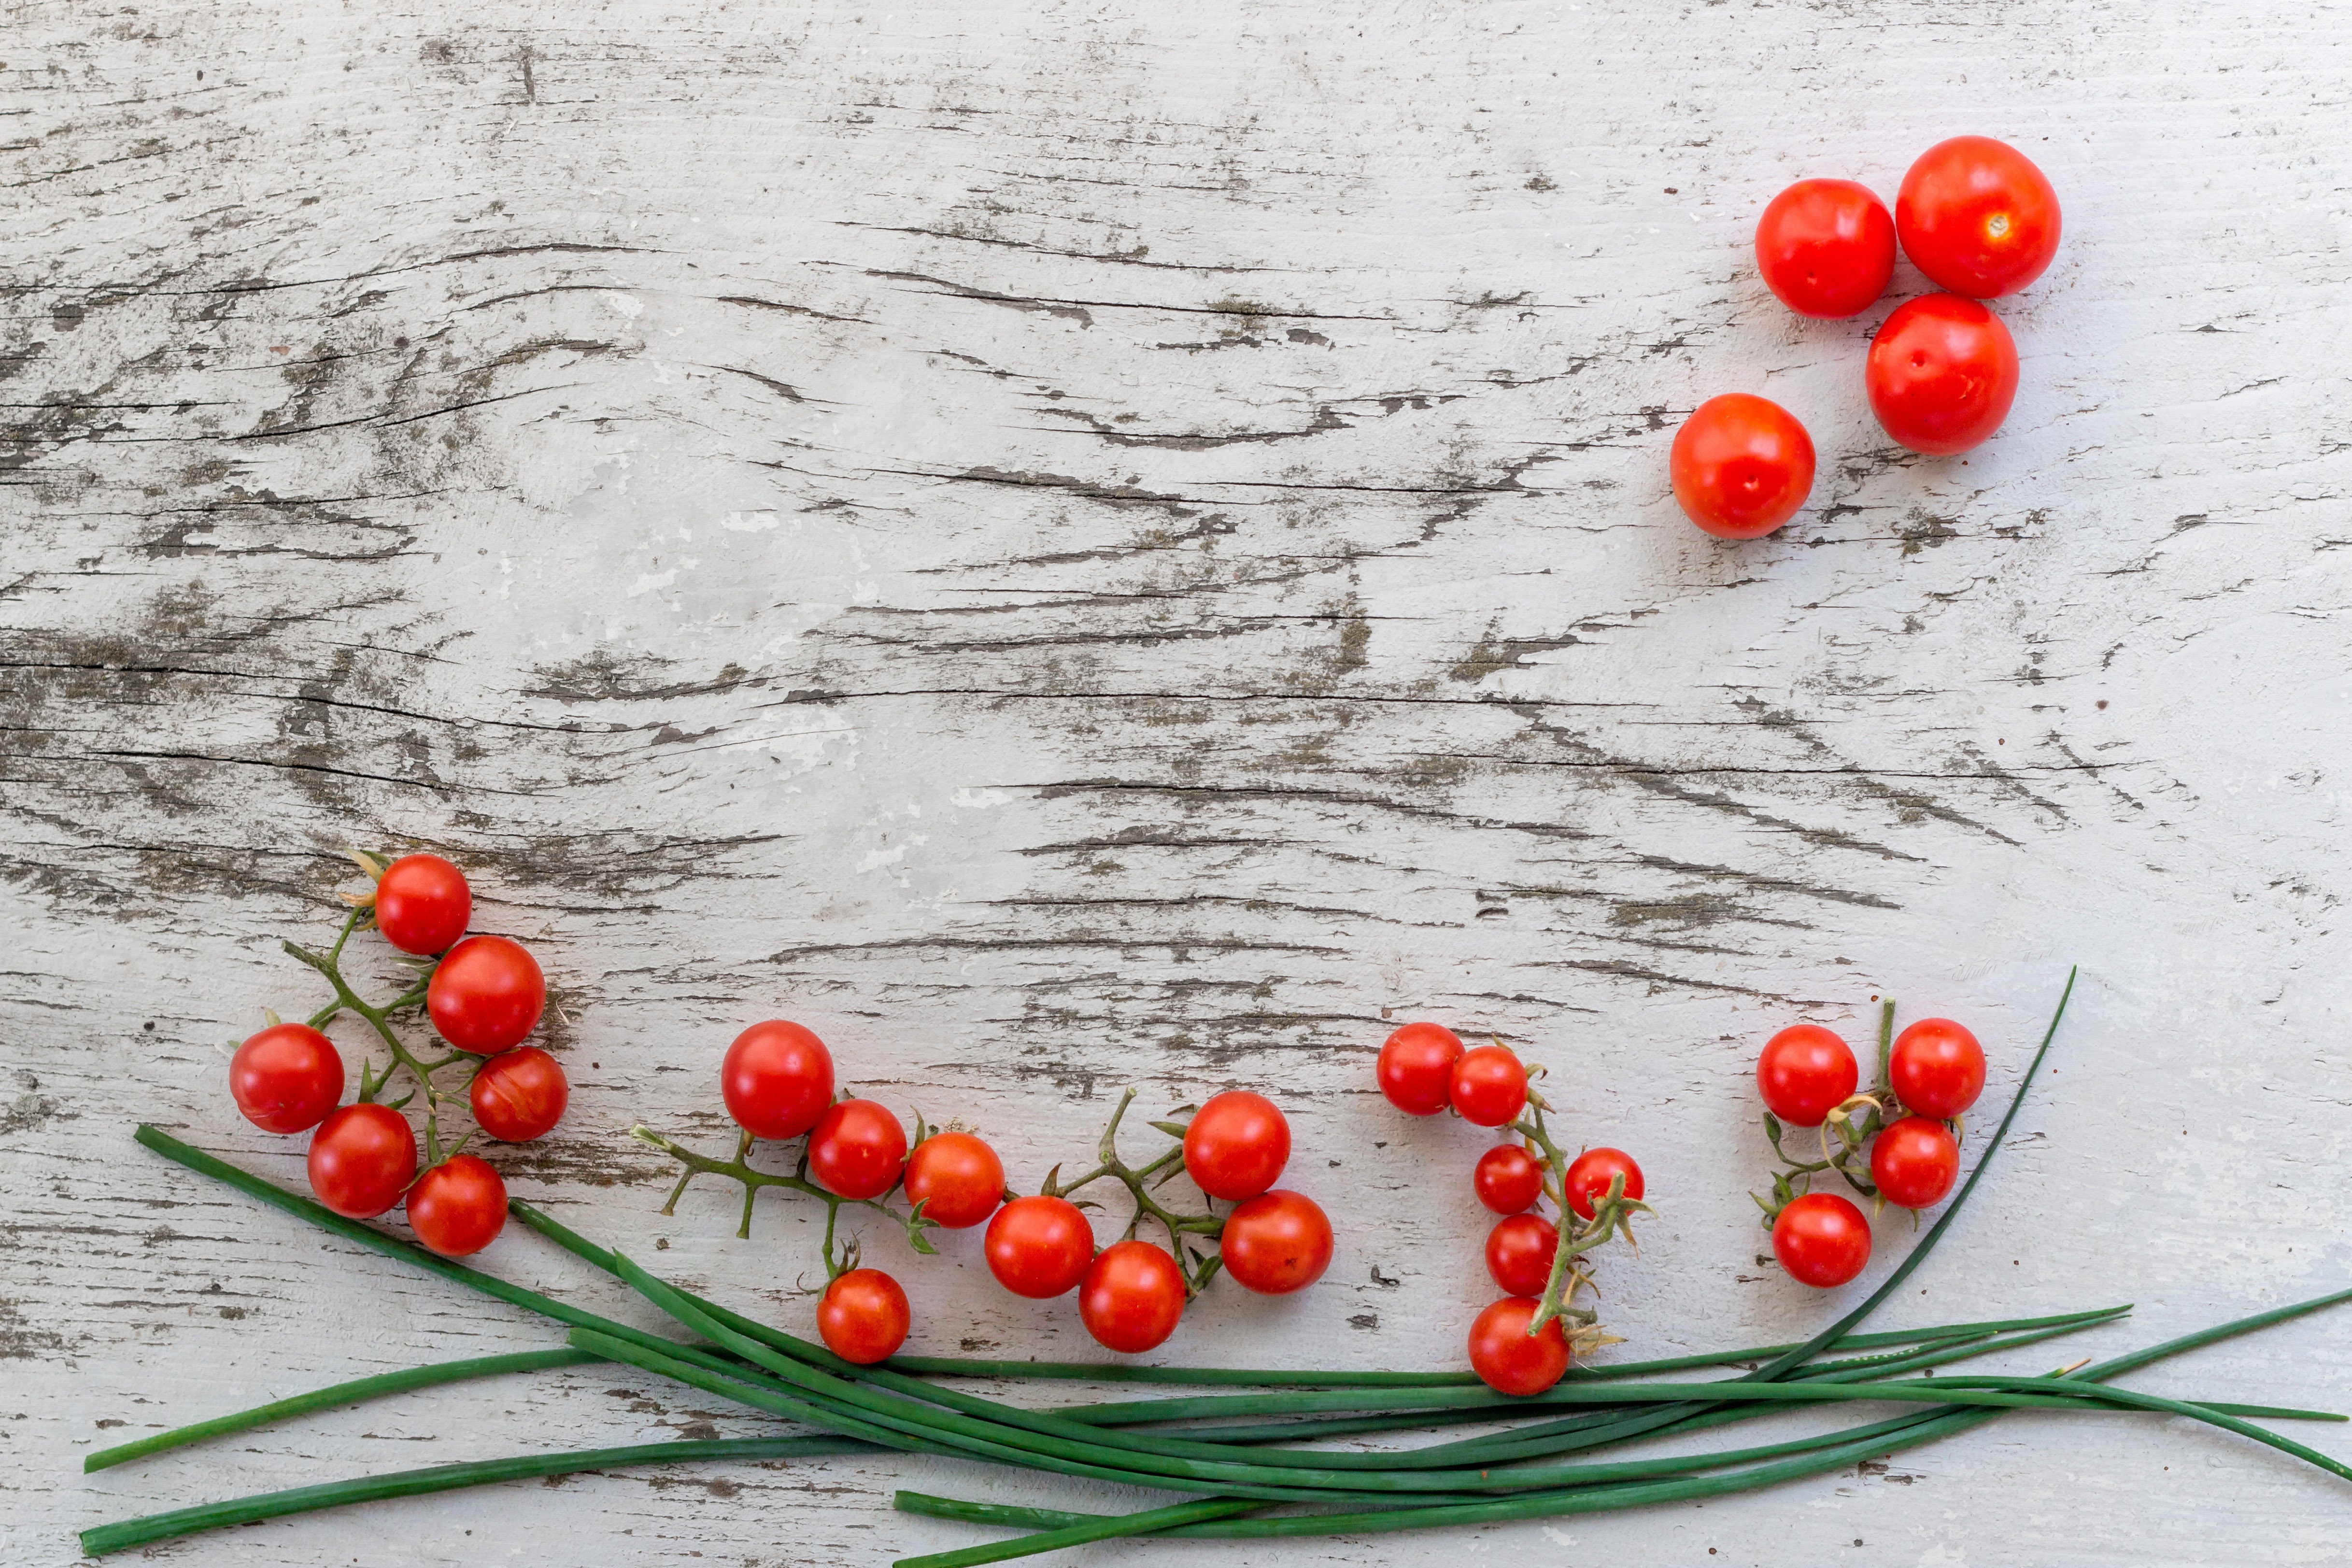
rose hip, fruit, berry, plant, cherry tomatoes, Superfruit, branch, Ilex verticillataAmerican Winterberry, food, solanum, pink peppercorn, flower, tomato, sorbus, hawthorn, vegetable, produce, flowering plant, holly, twig